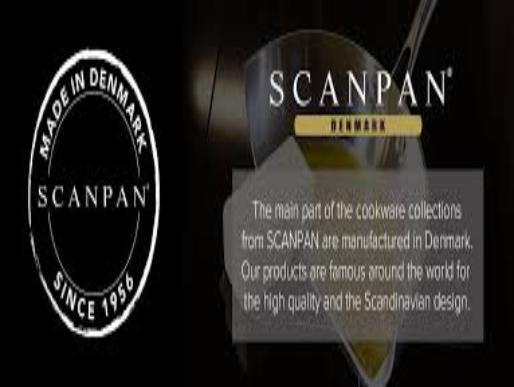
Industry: Necessities